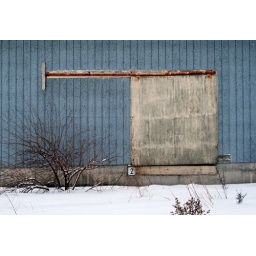
Loading door #2, in blue